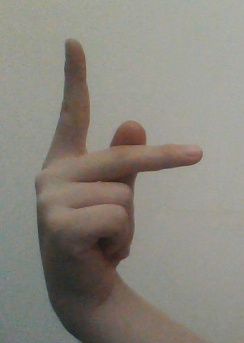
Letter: dha